National Museum (Malaysia)

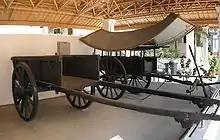
Traditional carts

In the vicinity of the museum building, there are a number of outdoor displays of transportation in Malaysia, past and present. The Melaka Bullock Cart exhibit closely resembles the early American horse-drawn wagon. Of unparalleled interest are the Steam Locomotive made by Kitson & Co, England, which was put into service in 1921 until it ceased operation in 1969. It covered 1.5 million rail miles; a Tin Dredge which resembles a floating factory, on a natural or artificial lake. Also on display are motorized vehicles, including antiqued civic vehicles and private vehicles, including an early 1.3 liter Proton Saga, the first national car launched on July 9, 1985. In addition, there are two monuments in the grounds: a bronze bust of King Edward VII, and a statue of Sir Frank Swettenham.